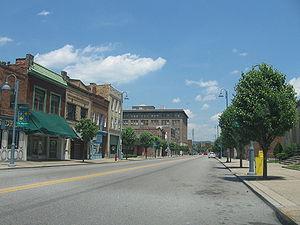
La ville d’Aliquippa est située dans le comté de Beaver, dans le Commonwealth de Pennsylvanie, aux États-Unis. Sa population s’élevait à 9 438 habitants lors du recensement de 2010, estimée à 8 908 habitants en 2018.